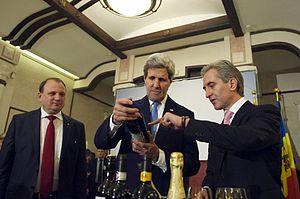
Cricova est le nom qui désigne la deuxième plus grande cave à vin de Moldavie. Elle conserve une collection de vins remarquable.